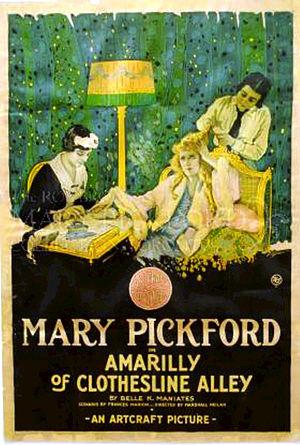
À Chacun sa vie est un film muet américain réalisé par Marshall Neilan, sorti en 1918.